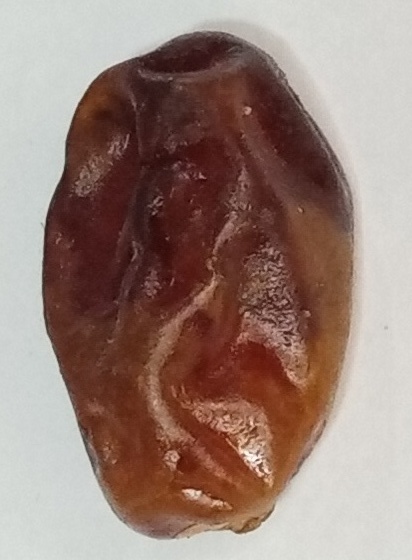
Variety: aseel
Size: large
Grade: grade-1